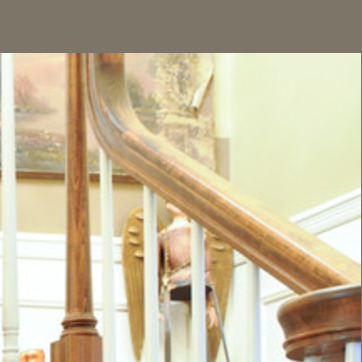
Material: wood